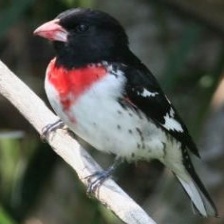
Species: ROSE BREASTED GROSBEAK
Scientific name: PHEUCTICUS LUDOVICIANUS